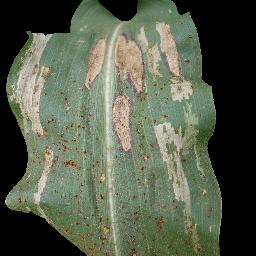
Label: Corn_(Maize)___Common_Rust